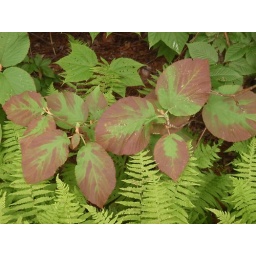
Hobblebush (Viburnum lantanoides) This bush covers the forest floor in many parts of the woods.